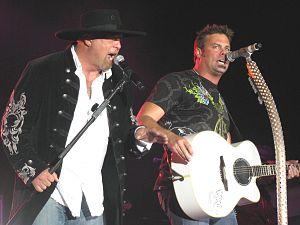
Montgomery Gentry est un duo de musique country, fondé en 1999, et composé d'Eddie Montgomery et Troy Gentry.